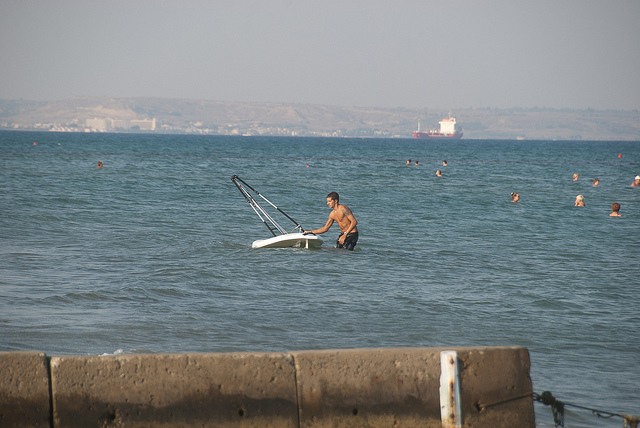
A man stand in the water, fiddling with a small boat.